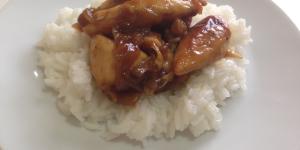
pollo vietnamita